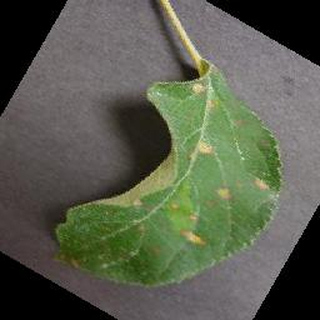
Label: apple_cedar_apple_rust